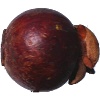
Label: Mangostan 1